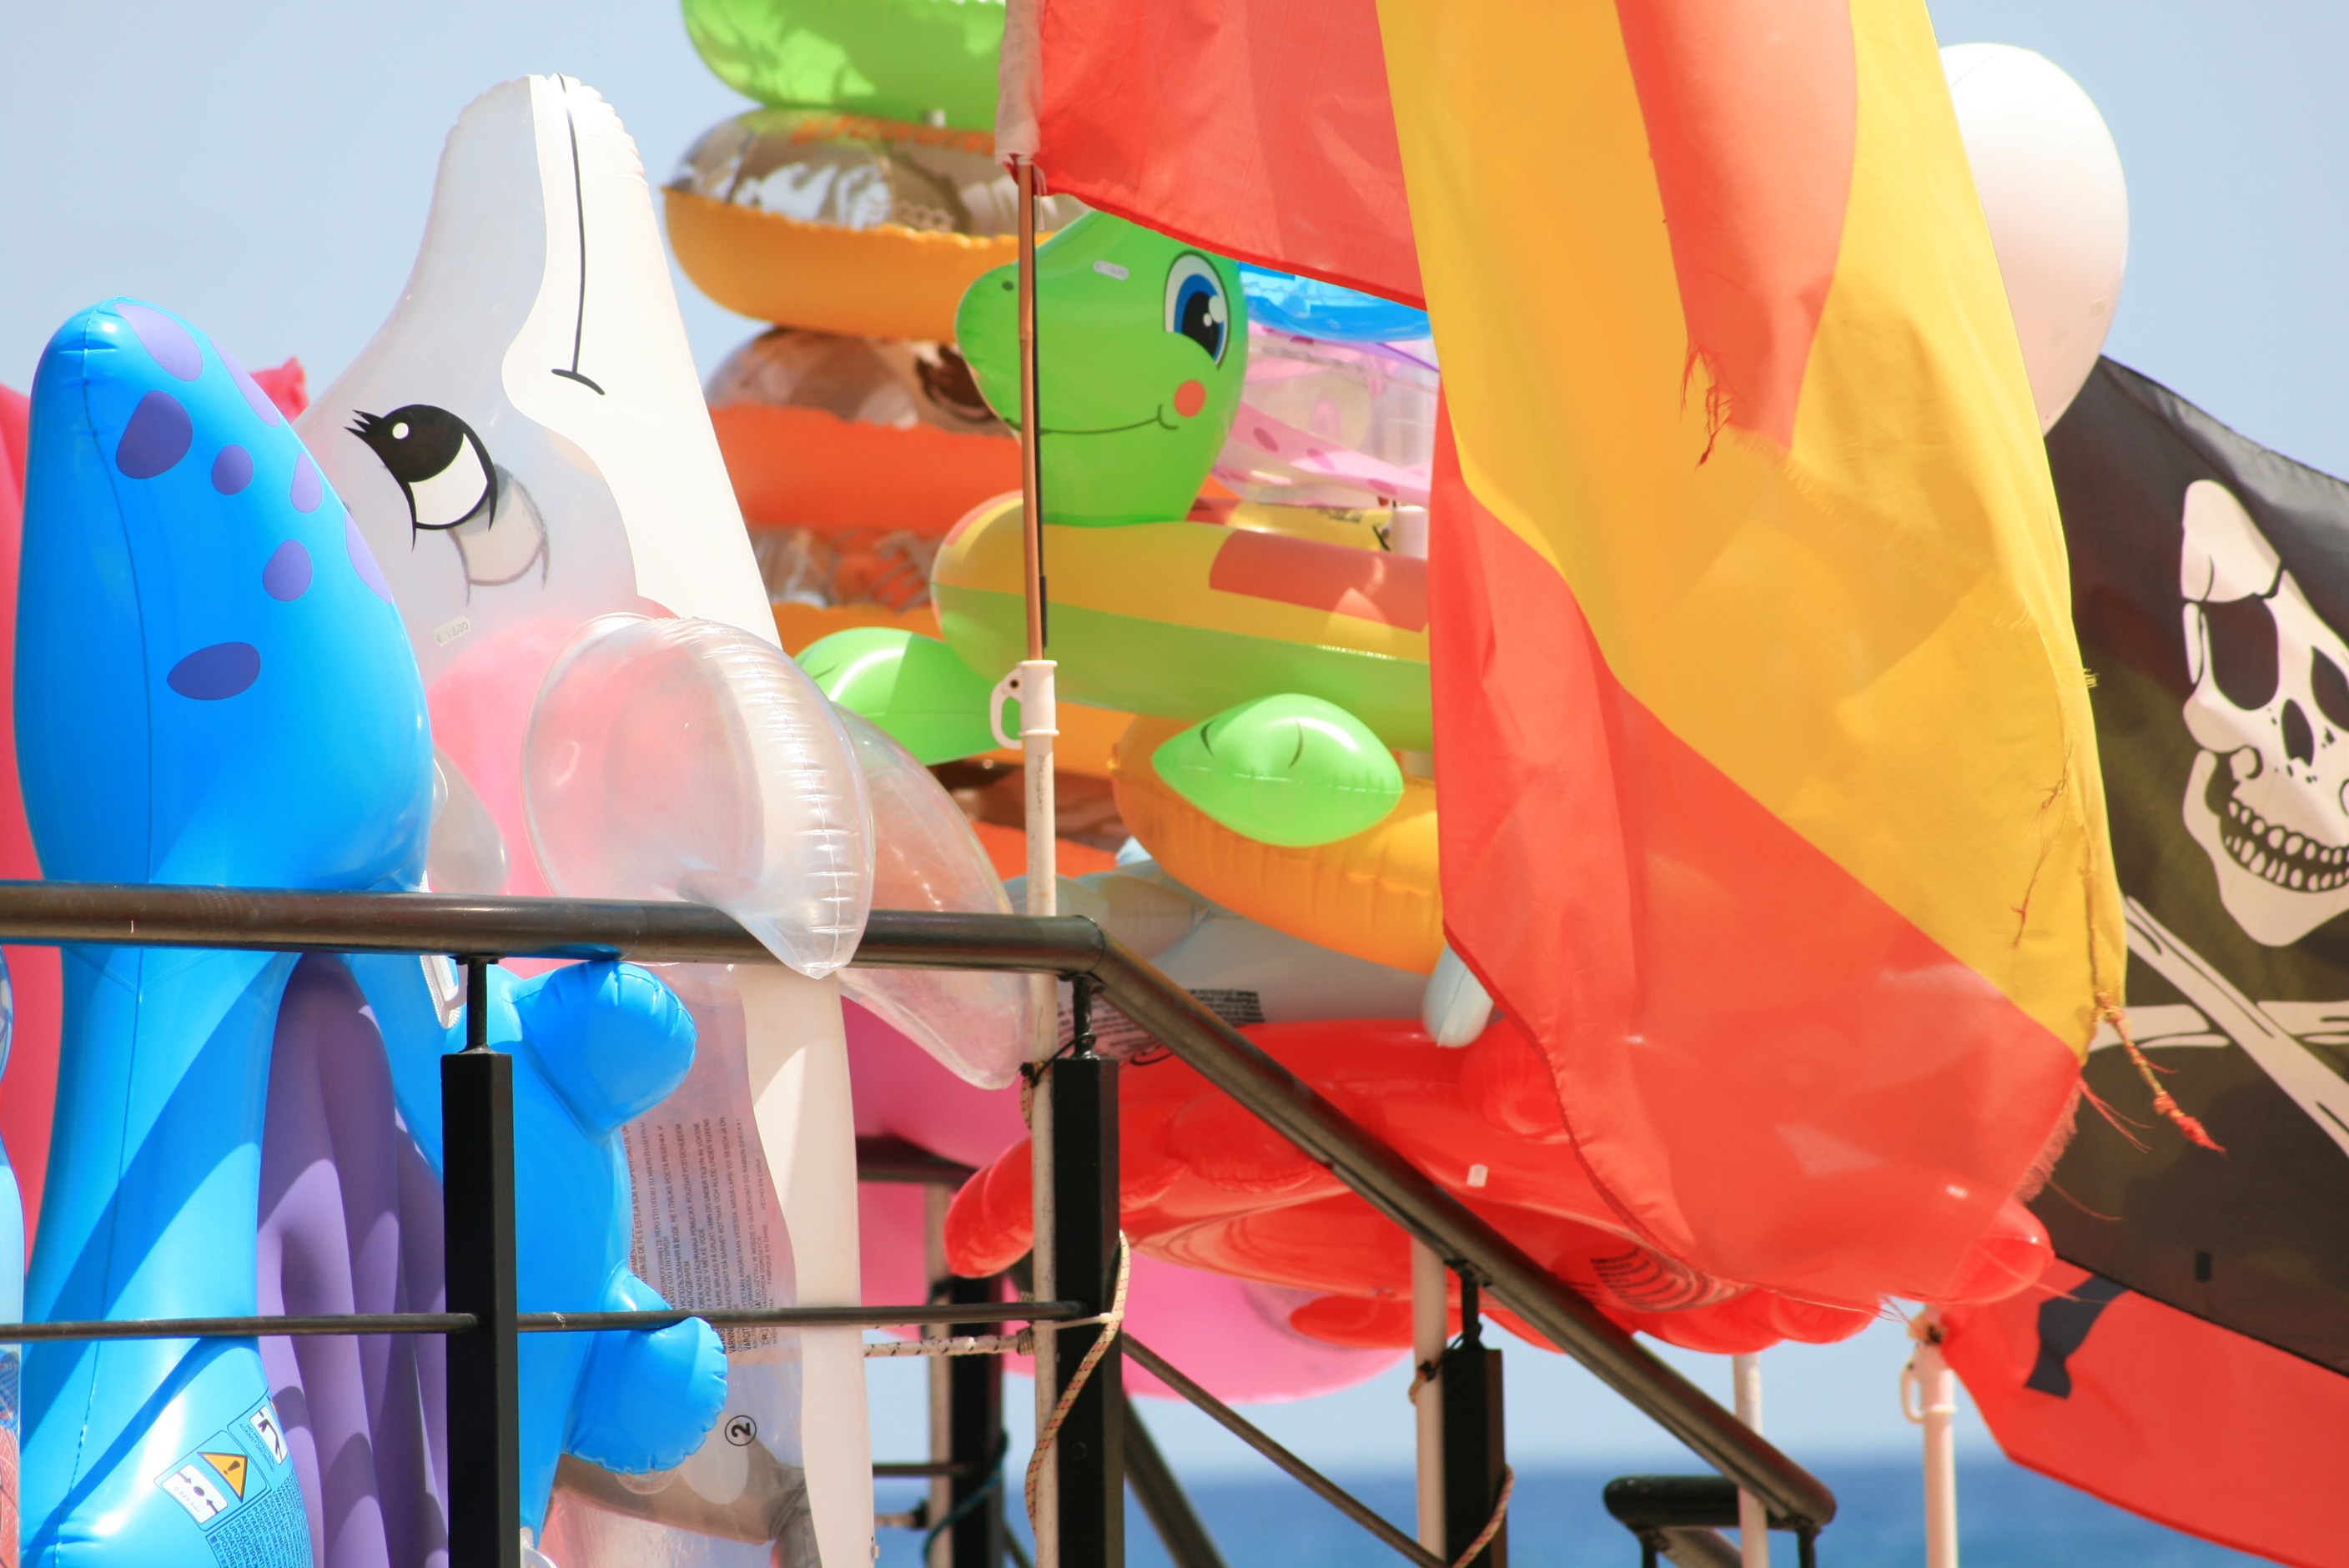
beach, sea, water, boat, summer, orange, green, color, blue, yellow, pink, toy, art, colors, anime, inflatable, bath toys, beach shop